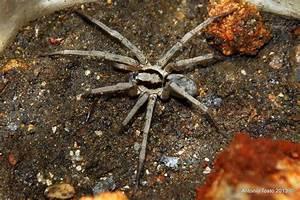
spider